Holy Cross Church and Convent

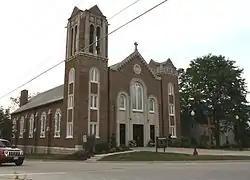

Holy Cross Church and Convent is a Roman Catholic church complex in Green Bay, Wisconsin, with six structures built from 1862 to 1932 in various architectural styles.